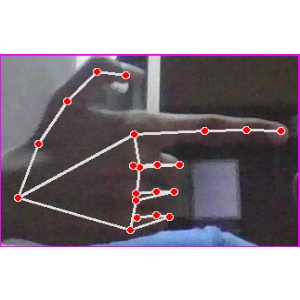
अक्षर: ब